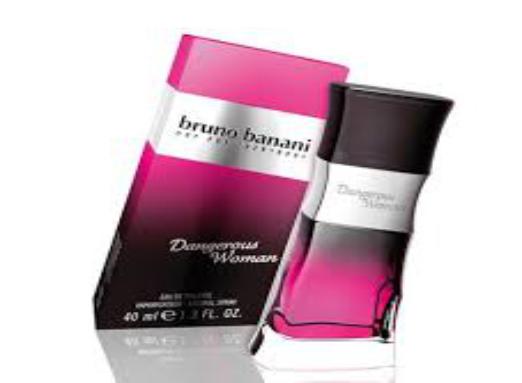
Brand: Bruno Banani
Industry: Necessities